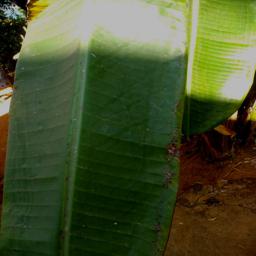
Label: MALBHOG LEAF